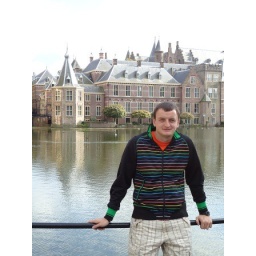
Diedeirk in front of the building where our government is. The tower in the back is where our minister-president works.